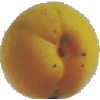
Label: Peach 2